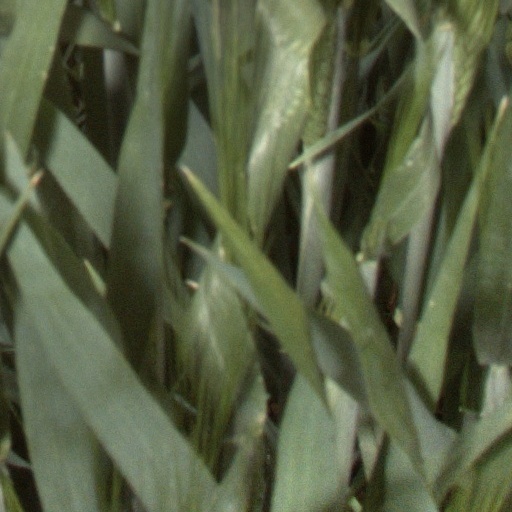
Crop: wheat